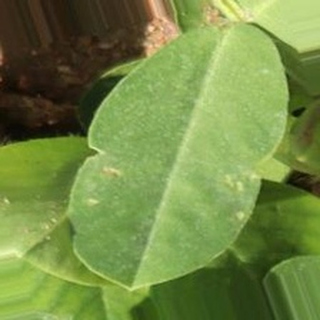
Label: healthy_groundnut